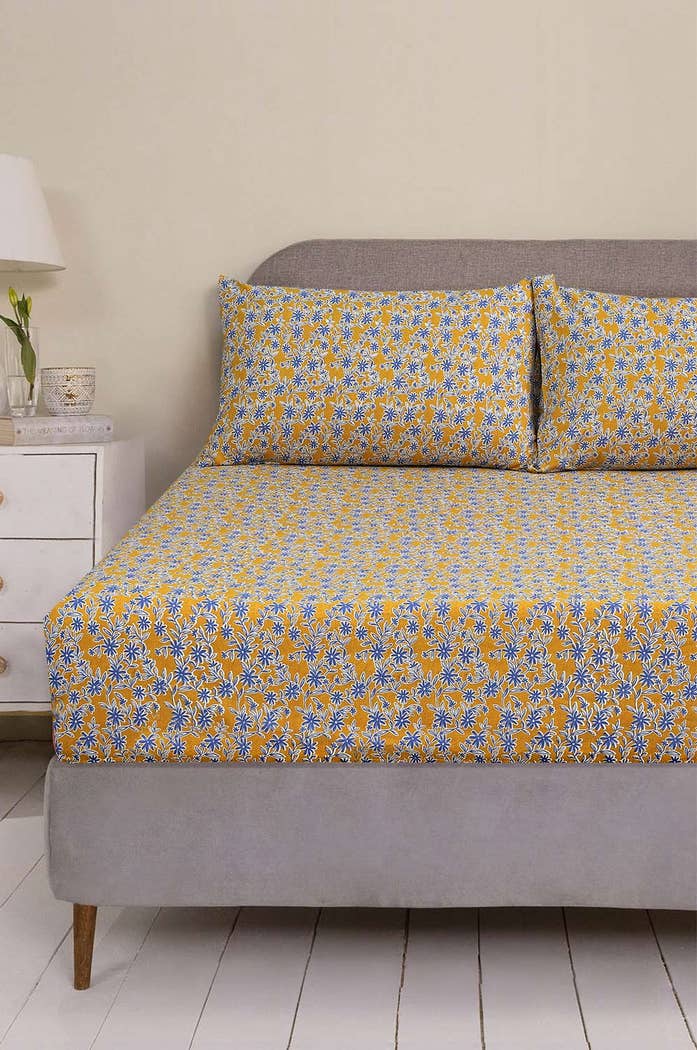
blue multi floral bedding